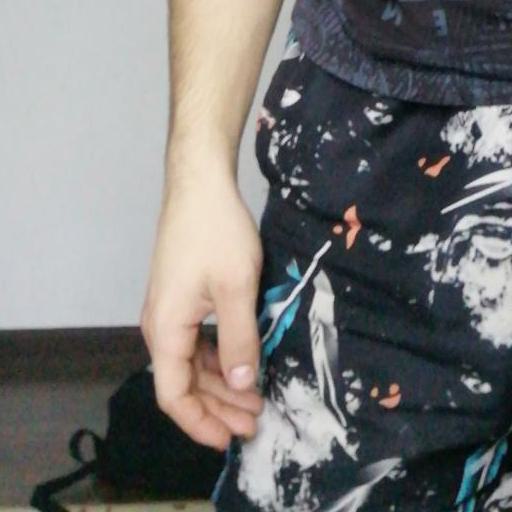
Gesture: no_gesture